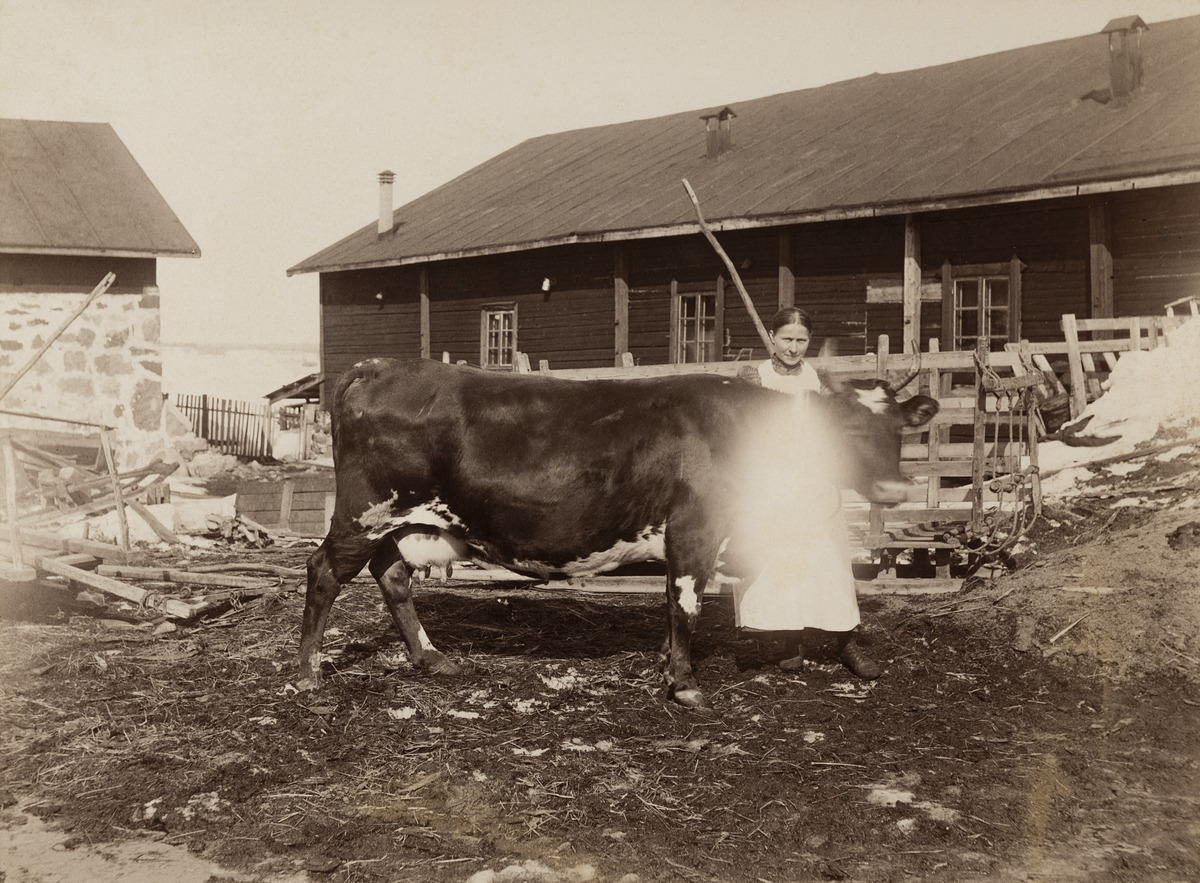
Nautakarjan esittelyä Tuomarinkylän kartanolla 1900-luvun vaihteessa
sisällön kuvaus: Nautakarjan esittelyä Tuomarinkylän kartanolla 1900-luvun vaihteessa. Navettapiika esittelee holstein-friisiläisenrodun lehmä Evaa keväisellä karjapihalla. mustavalkoinen
Ajankohta: kuvausaika 1900 n.
Paikka: Suomi, Uusimaa, Helsinki, Tuomarinkylä Helsinki, Tuomarinkartano Helsinki, Tuomarinkartano
Aiheet: Helsingin kaupunki, maatalous, kotieläintalous, nautakarja, lehmät, kartanot, piiat, ammatit